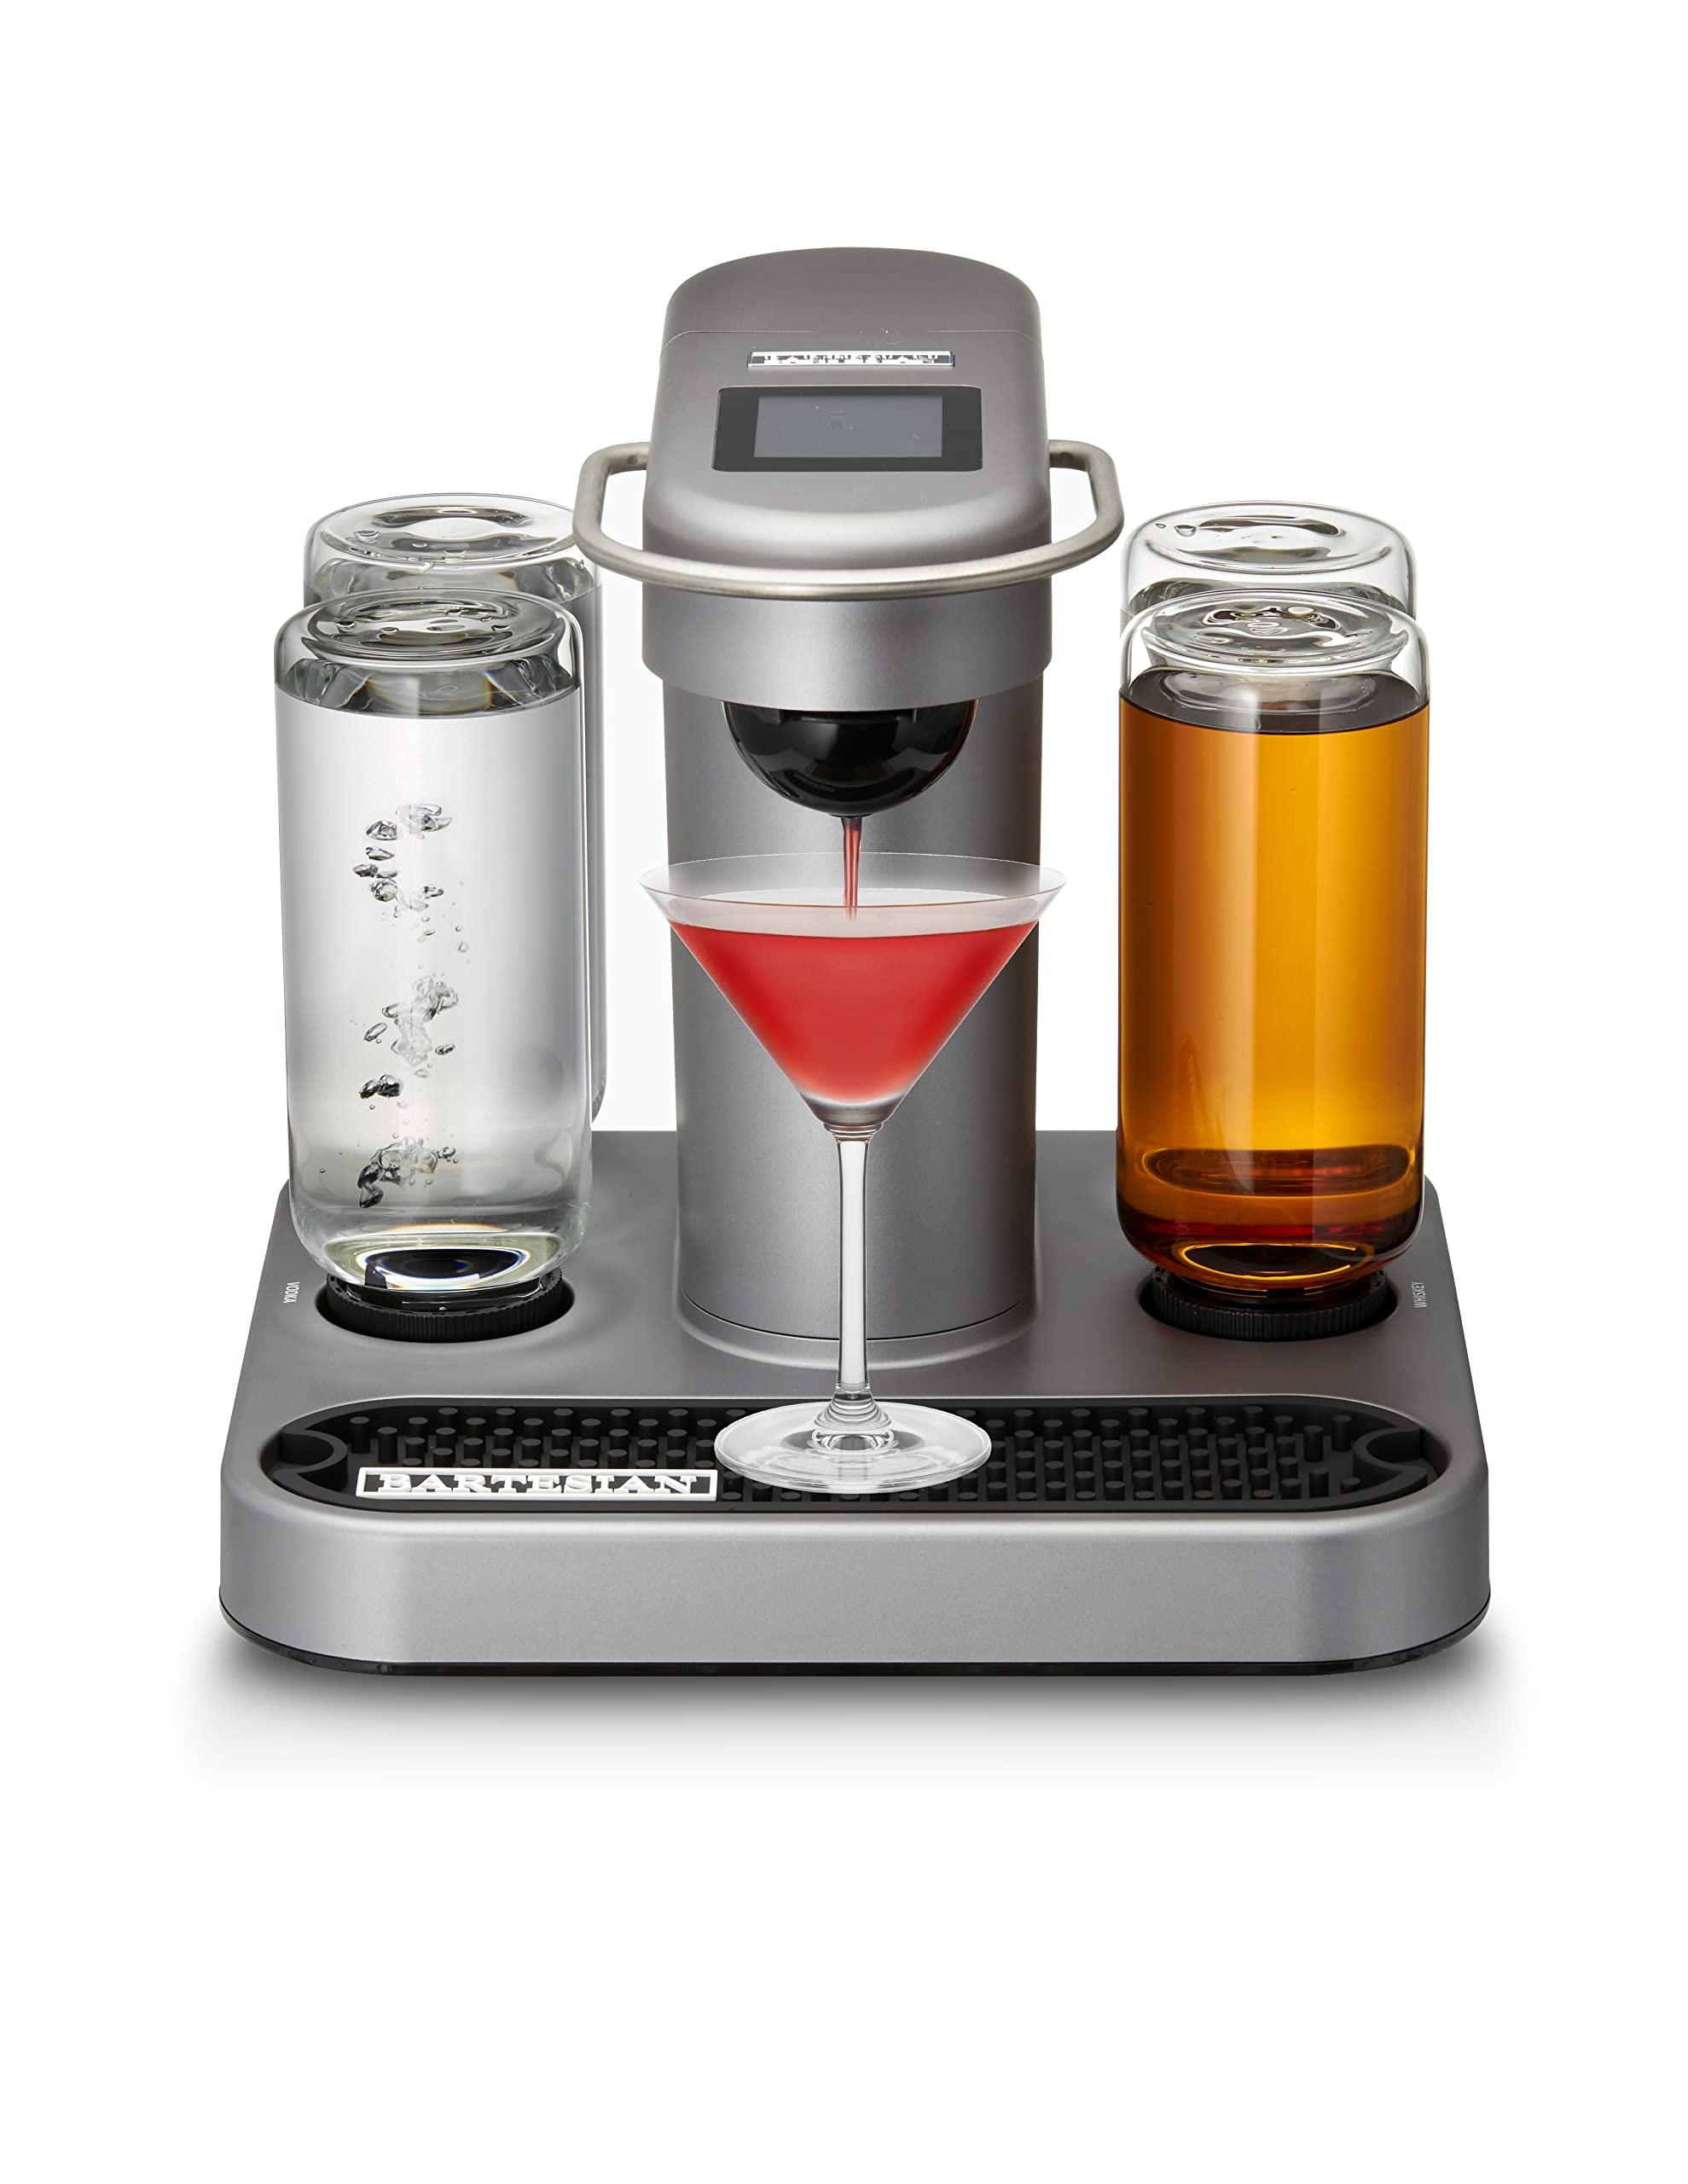
1 x RAW Customer Returns Bartesian Cocktail Making Machine - Automatic Mixology Home Bar Cocktails Mixing Maker - Push Button Pre Mixed Drink Capsule Dispenser Shaker for Margarita, Old Fashioned, Martini, Daiquiri More - RRP £299.99
Download Manifest: HERE Title Qty Unit Price Total Price ASIN EAN Bartesian Cocktail Making Machine - Automatic Mixology Home Bar Cocktails Mixing Maker - Push Button Pre Mixed Drink Capsule Dispenser Shaker for Margarita, Old Fashioned, Martini, Daiquiri More 1 £299.99 £299.99 B07PJ5Q943 40094553006
Brand: Jobalots
Category: Home & Garden > Kitchen & Dining > Kitchen Appliances > Hot Drink Makers